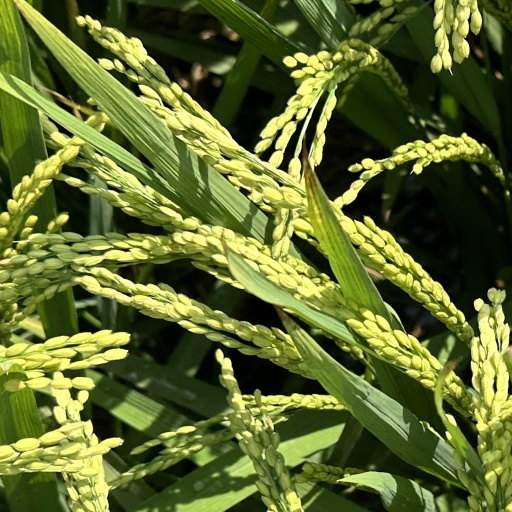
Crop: rice